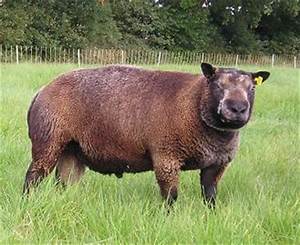
Label: pecora